History of USM Alger (1937–1962)

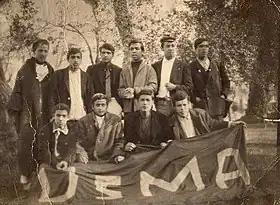
A picture of some USM Alger players in the mountain during the Algerian revolution.

Following an average season on several fronts, USM Alger began preparing for its return to first division competition, launching efforts early on both administrative and sporting levels. In this context, the club held its general assembly on July 15, 1949, at the official headquarters, during which the latest developments in organizational and sporting matters were discussed. Following this meeting, the club's officials submitted the registration applications for participation in the First Division Championship and the Algiers League Cup, after the official authorizations were issued on July 14.